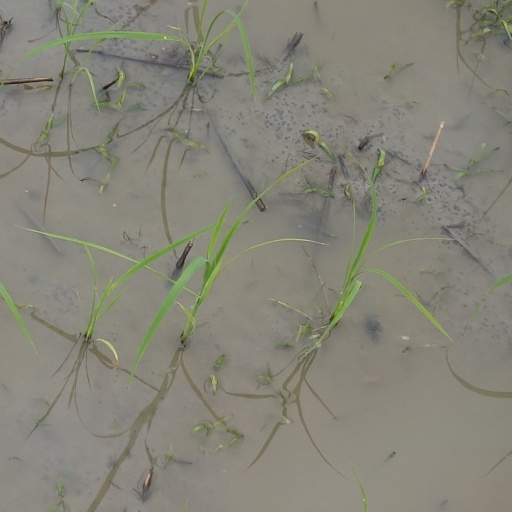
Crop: rice